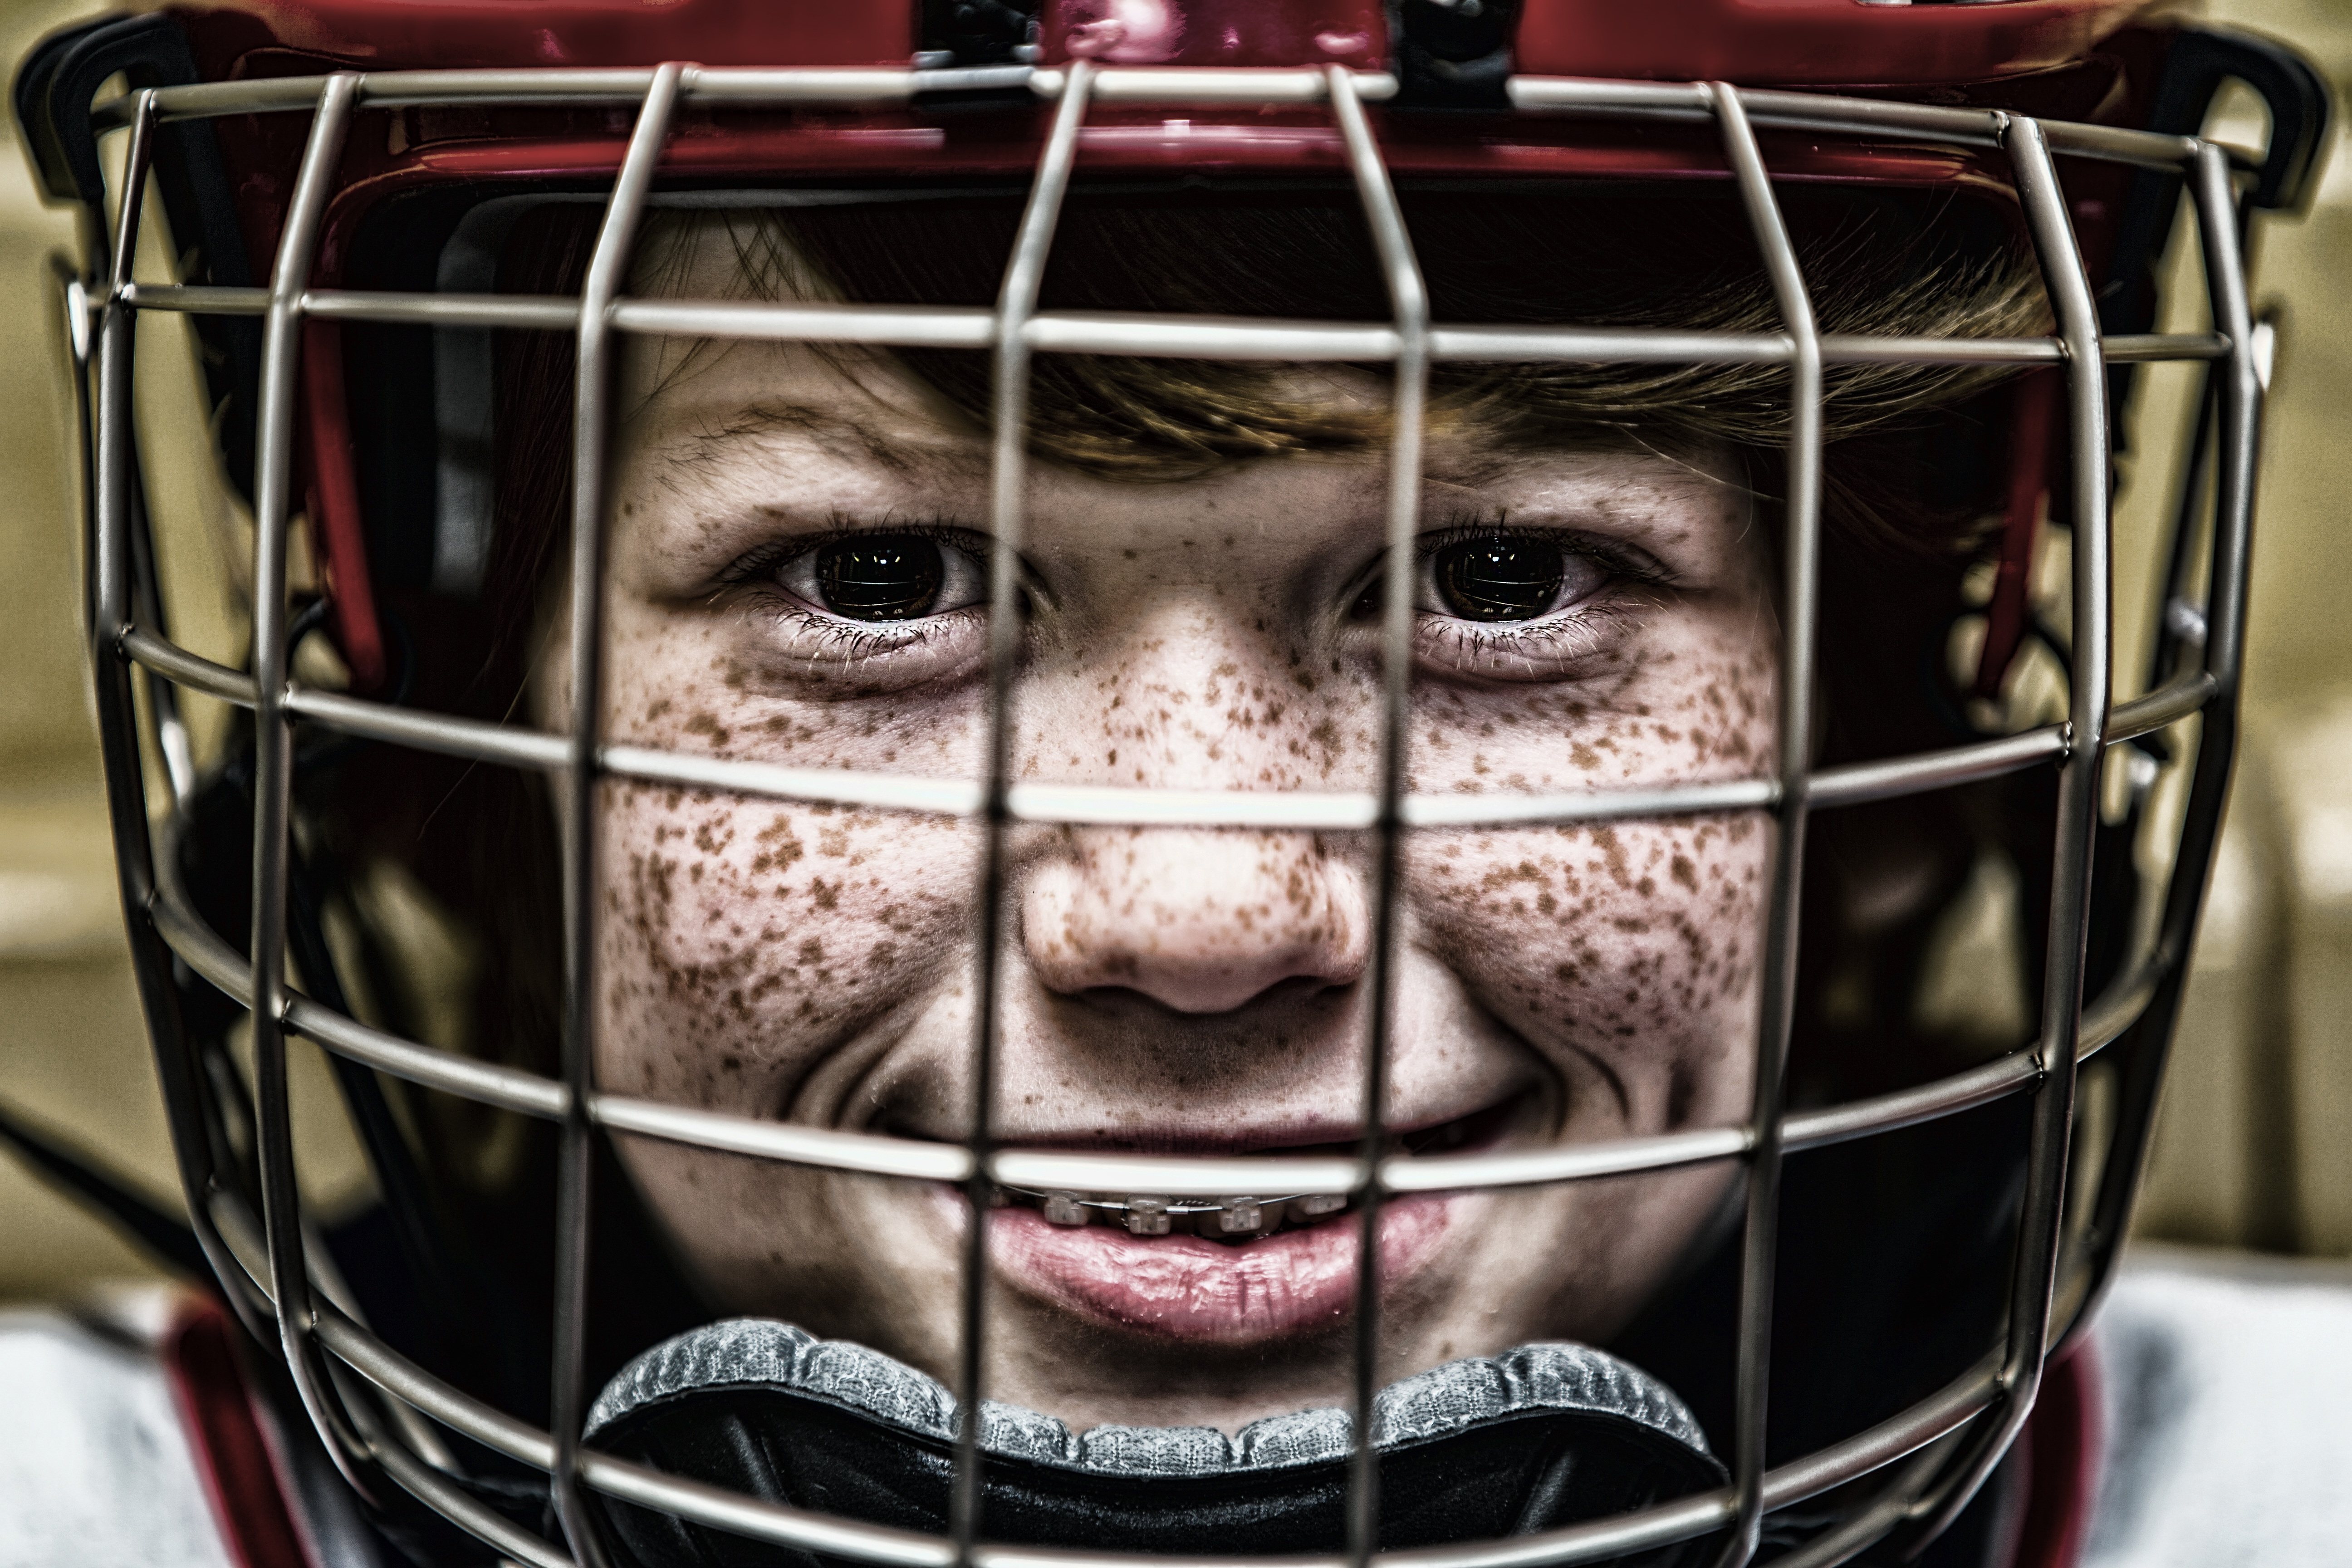
person, sport, boy, clothing, drum, close up, helmet, freckles, football helmet, personal protective equipment, football equipment and supplies, protective equipment in gridiron football, hockey protective equipment, goaltender mask